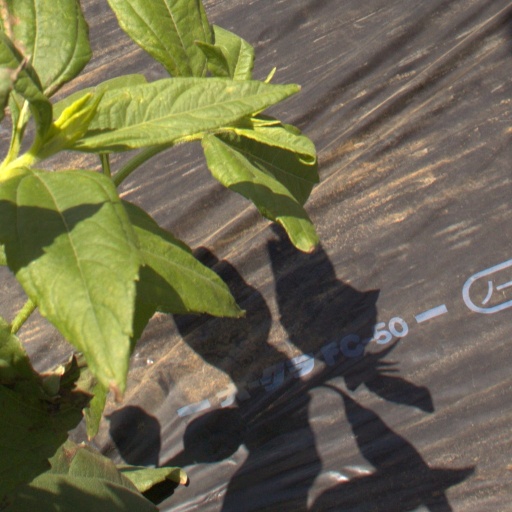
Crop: Jerusalem artichoke